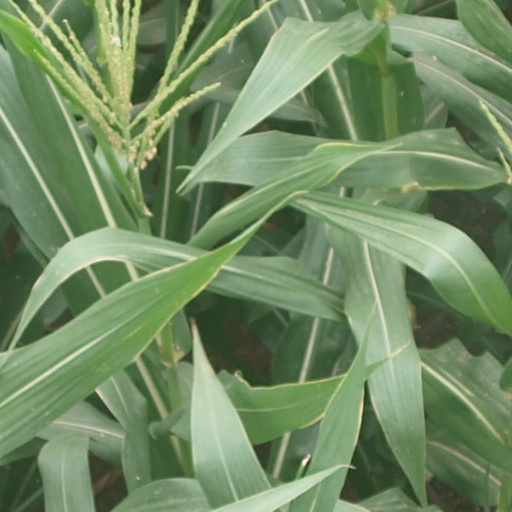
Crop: maize; corn